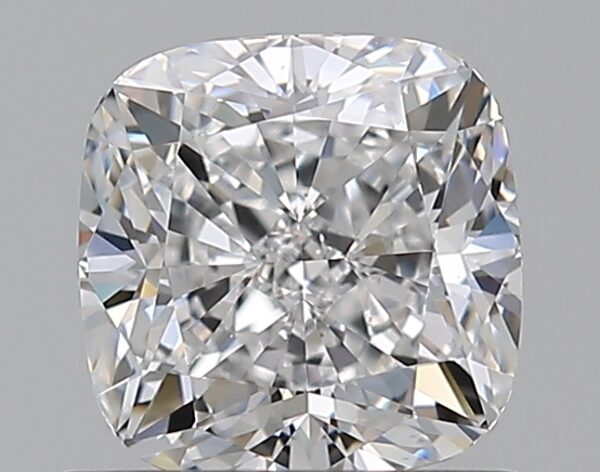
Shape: cushion
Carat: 0.9
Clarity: VVS2
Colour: D
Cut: EX
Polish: EX
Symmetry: EX
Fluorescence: N
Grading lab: GIA
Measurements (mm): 5.39 x 5.35 x 3.68